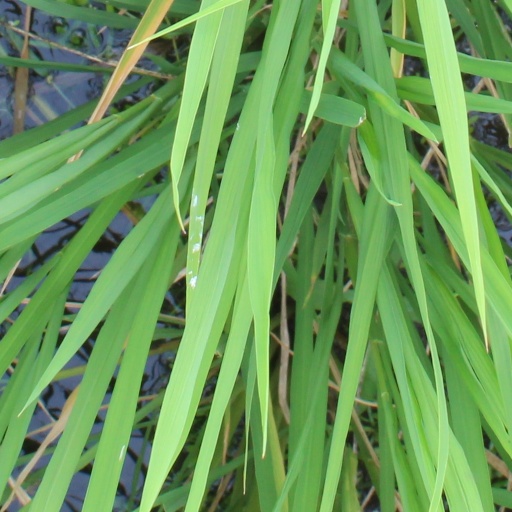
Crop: rice